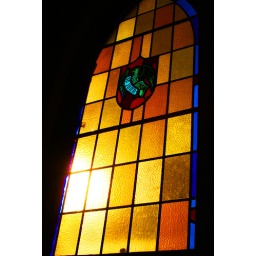
Stained glass window in my old church.